Answer in natural language. Considering the relative positions, where is toilet with respect to beautiful wall painting? Choose between the following options: right or left
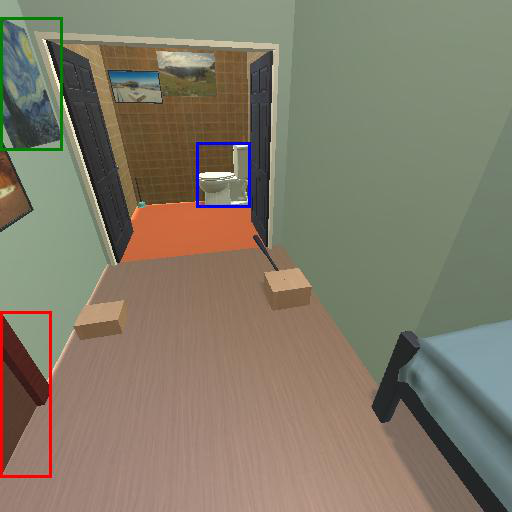
<answer>right</answer>